RAF Kenley

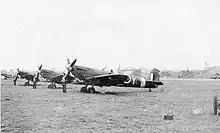
Spitfire Mk. Vbs of No. 485 Squadron RNZAF at RAF Kenley in 1941

RAF Kenley was one of the three main fighter stations (Kenley, Croydon and Biggin Hill) responsible for the air defence of London during the Battle of Britain in 1940.